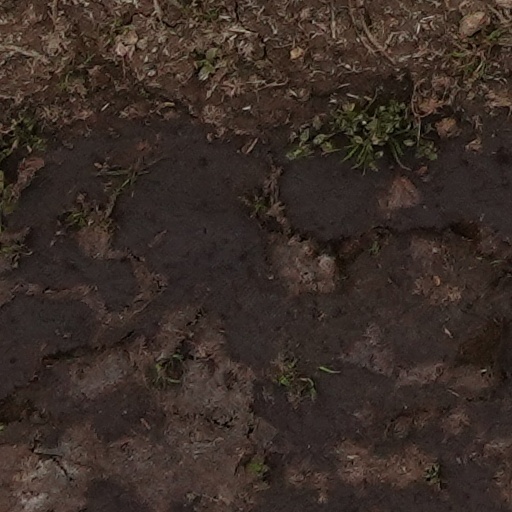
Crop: wheat